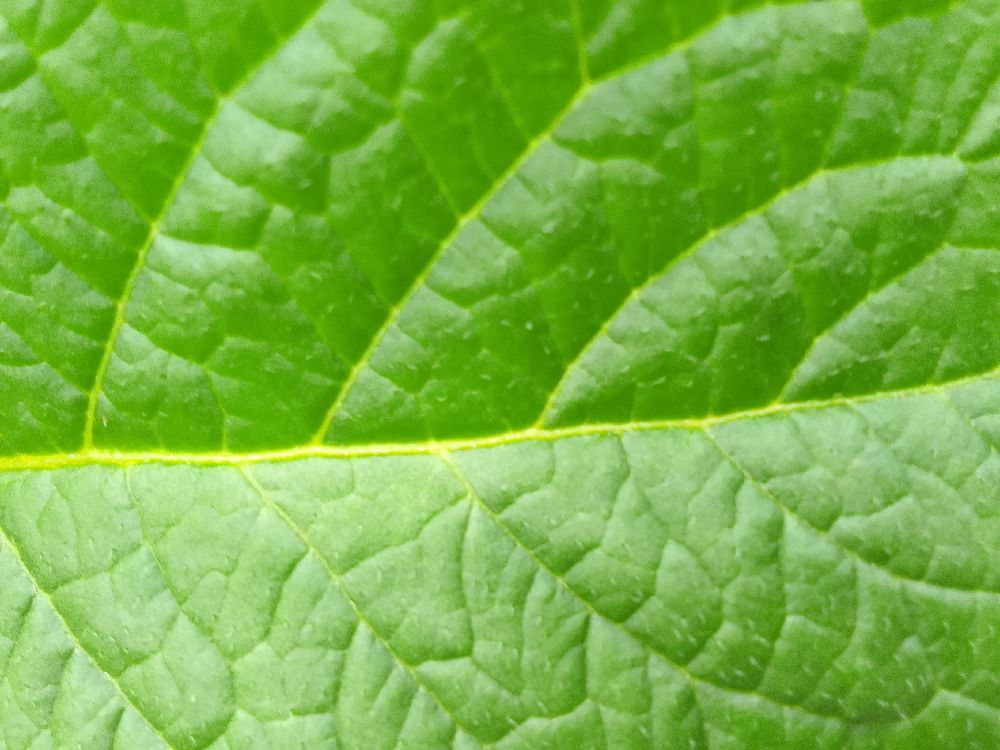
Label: Healthy